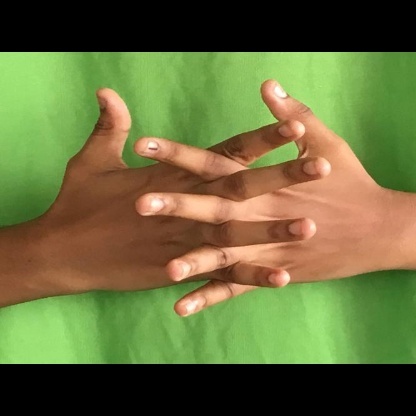
Mudra: Karkatta